2006 Atlanta Falcons season

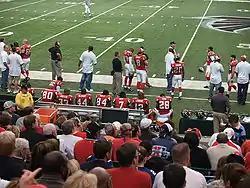
Michael Vick (among other players) on the sidelines during week 6

Coming off their Bye Week, the Falcons lost their second game of the season against the New York Giants.